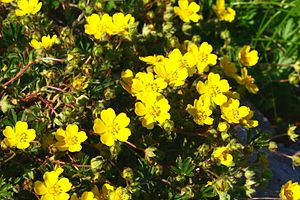
Krybende potentil
Krybende potentil er en krybende op til 25 cm høj urt, der i Danmark vokser f.eks. på enge og i vejkanter. Den ligner gåsepotentil, men bladene har kun fem til syv småblade og er uden sølvglinsende behåring på undersiden.